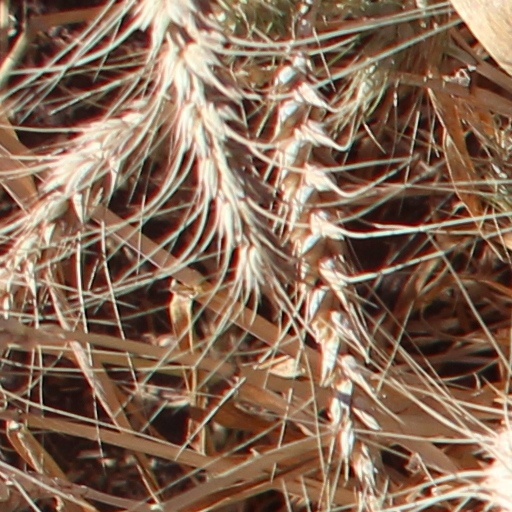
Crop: wheat